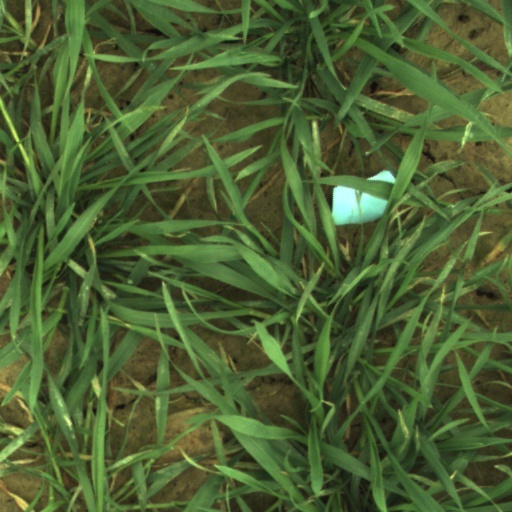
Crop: wheat